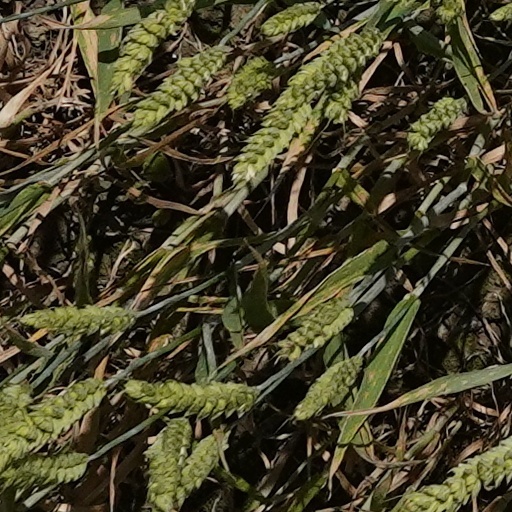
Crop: wheat